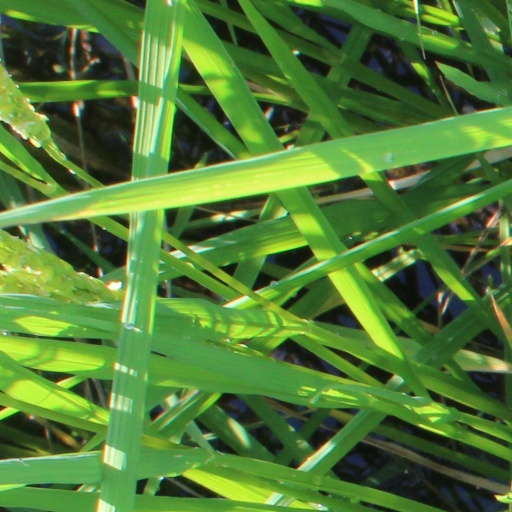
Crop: rice